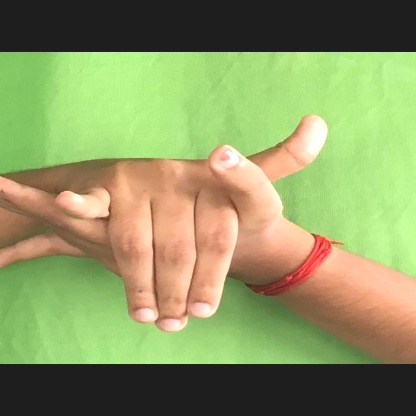
Mudra: Kurma